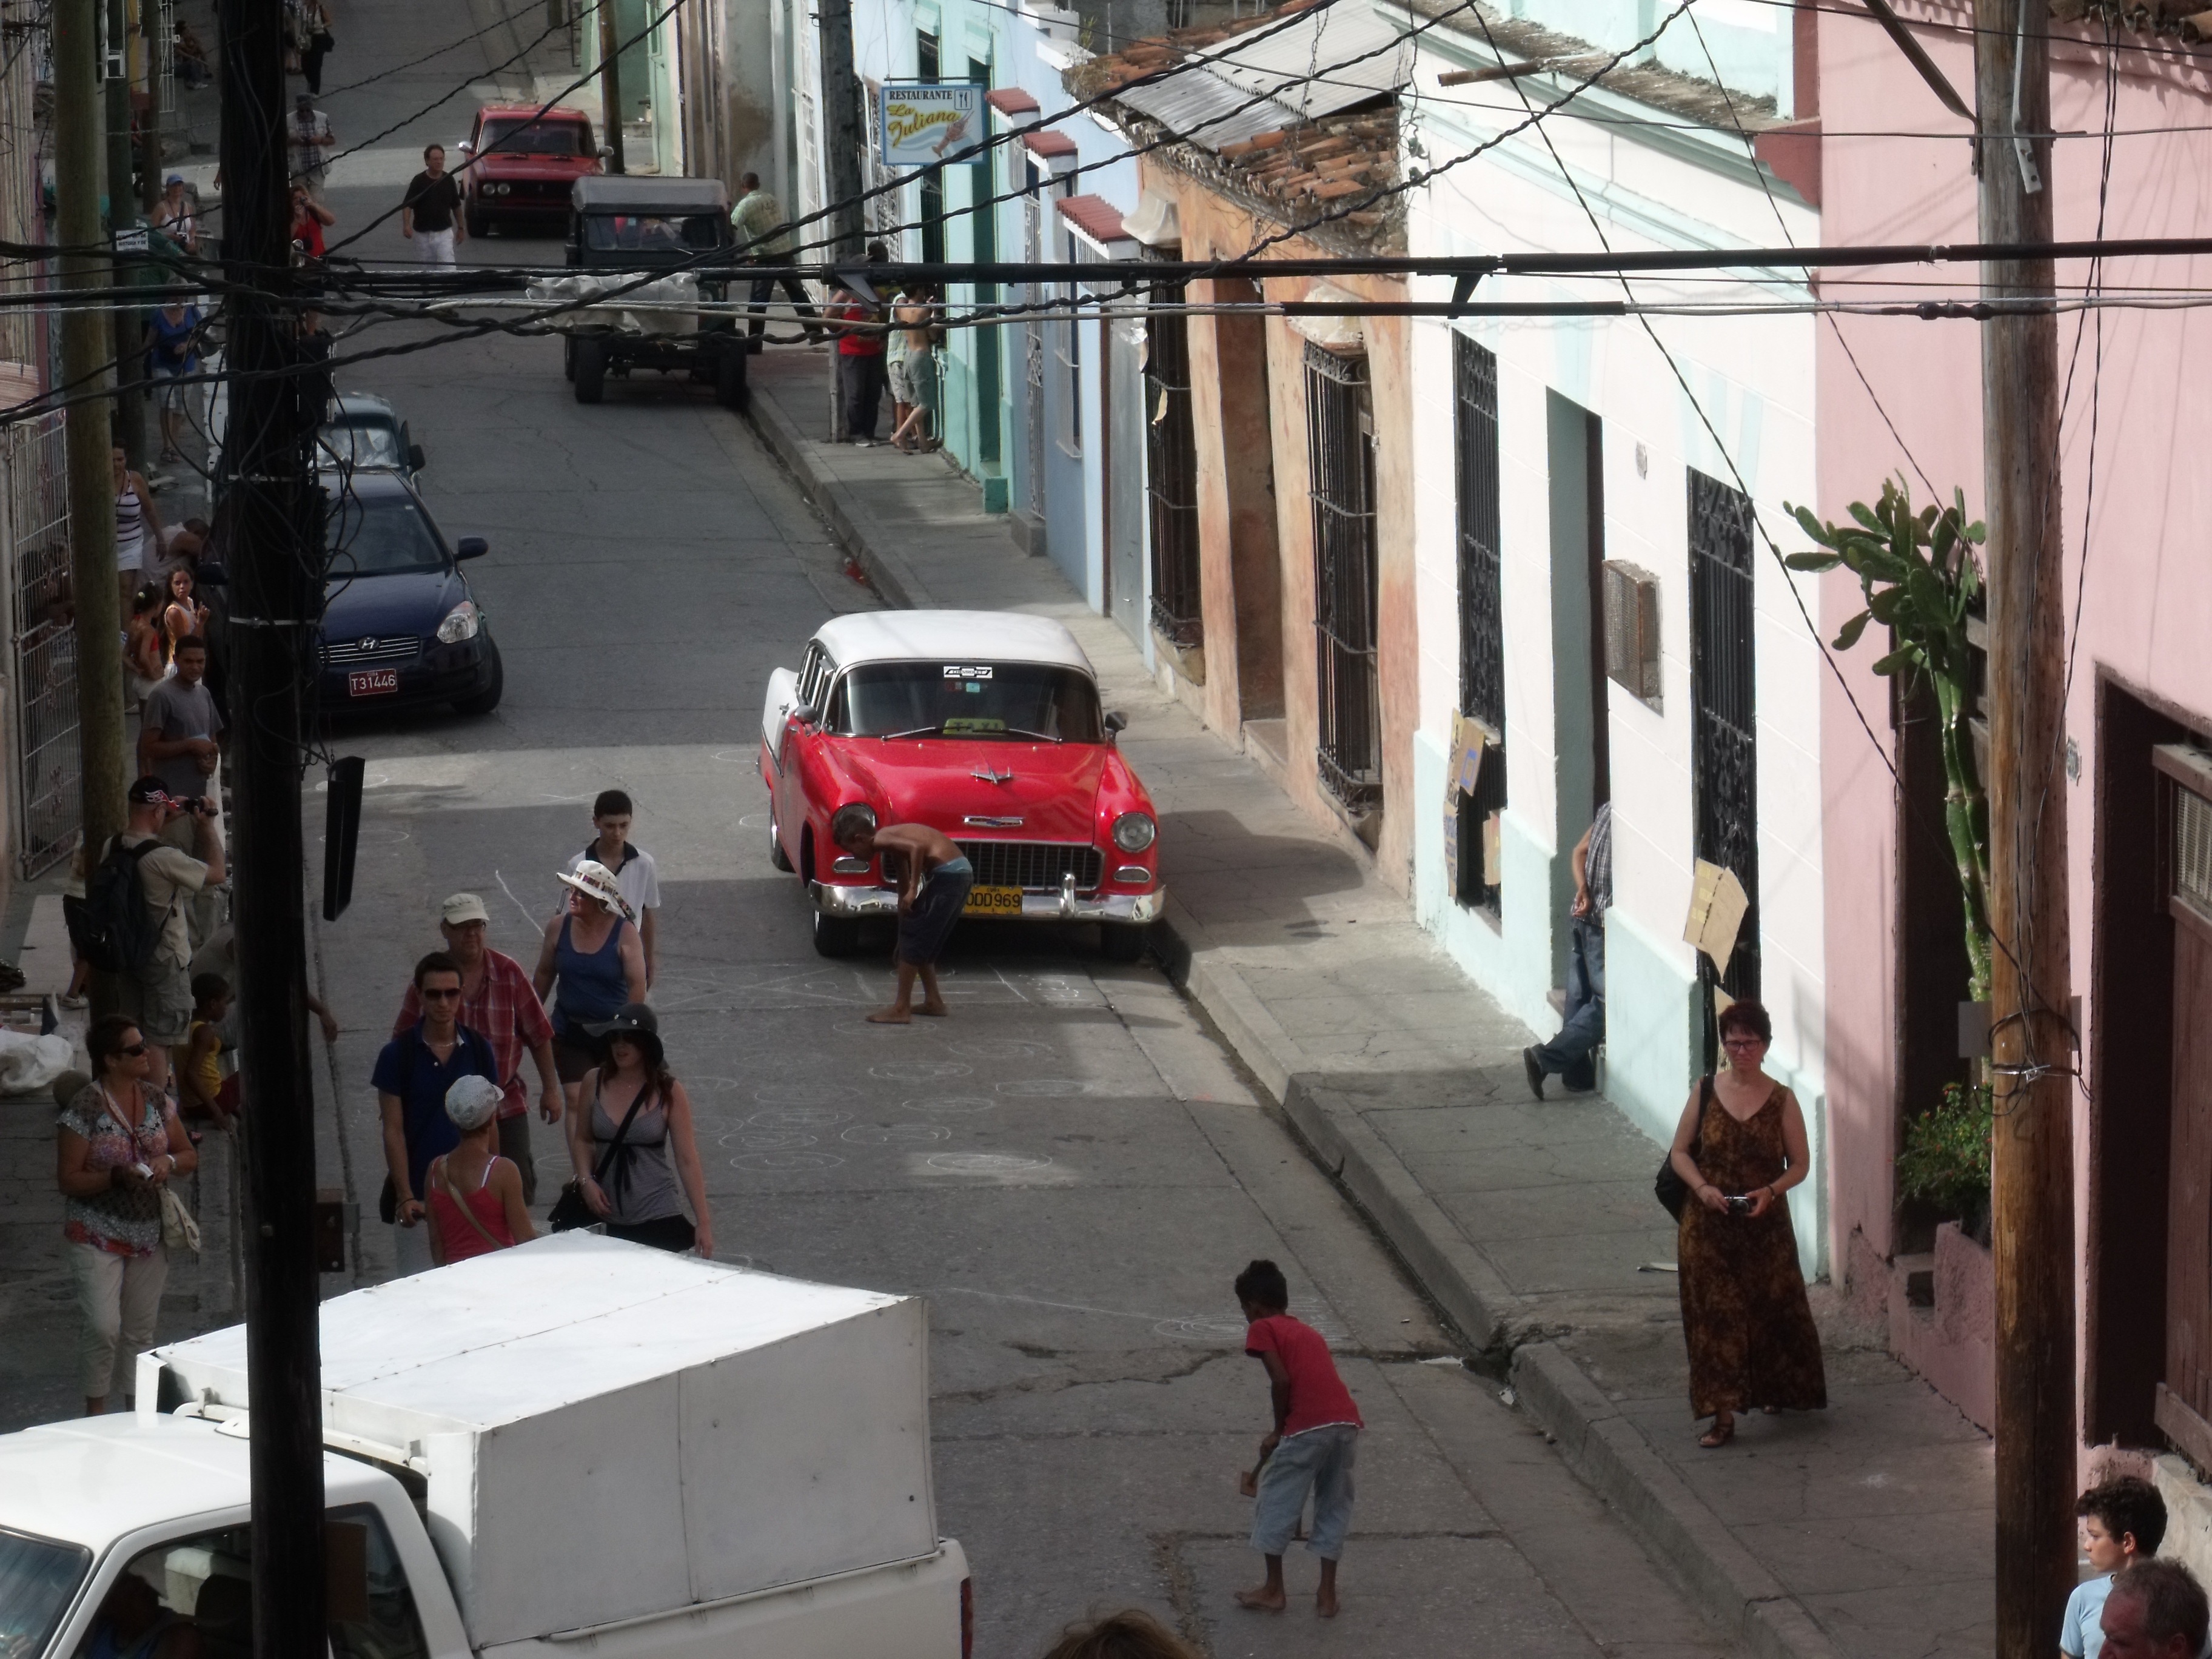
pedestrian, road, street, alley, transport, vehicle, lane, public transport, cuba, infrastructure, havana, neighbourhood, old cars, urban area